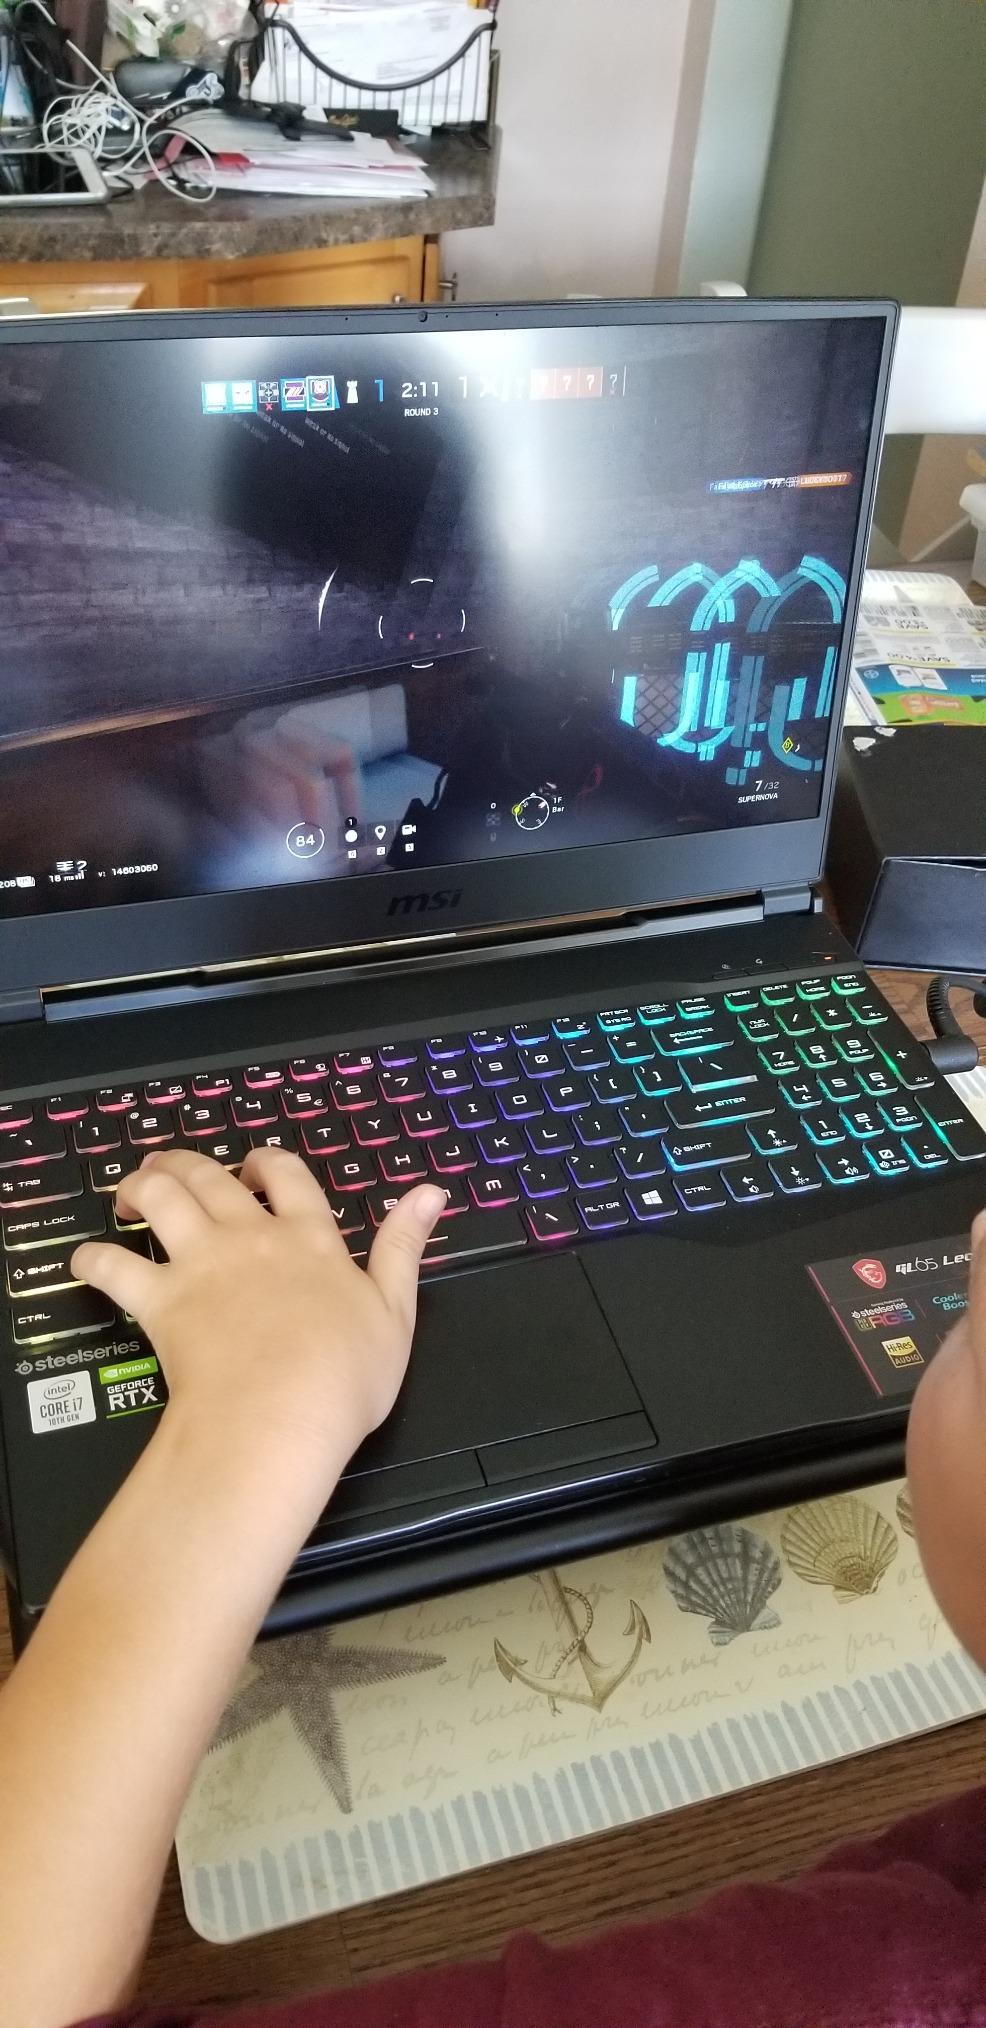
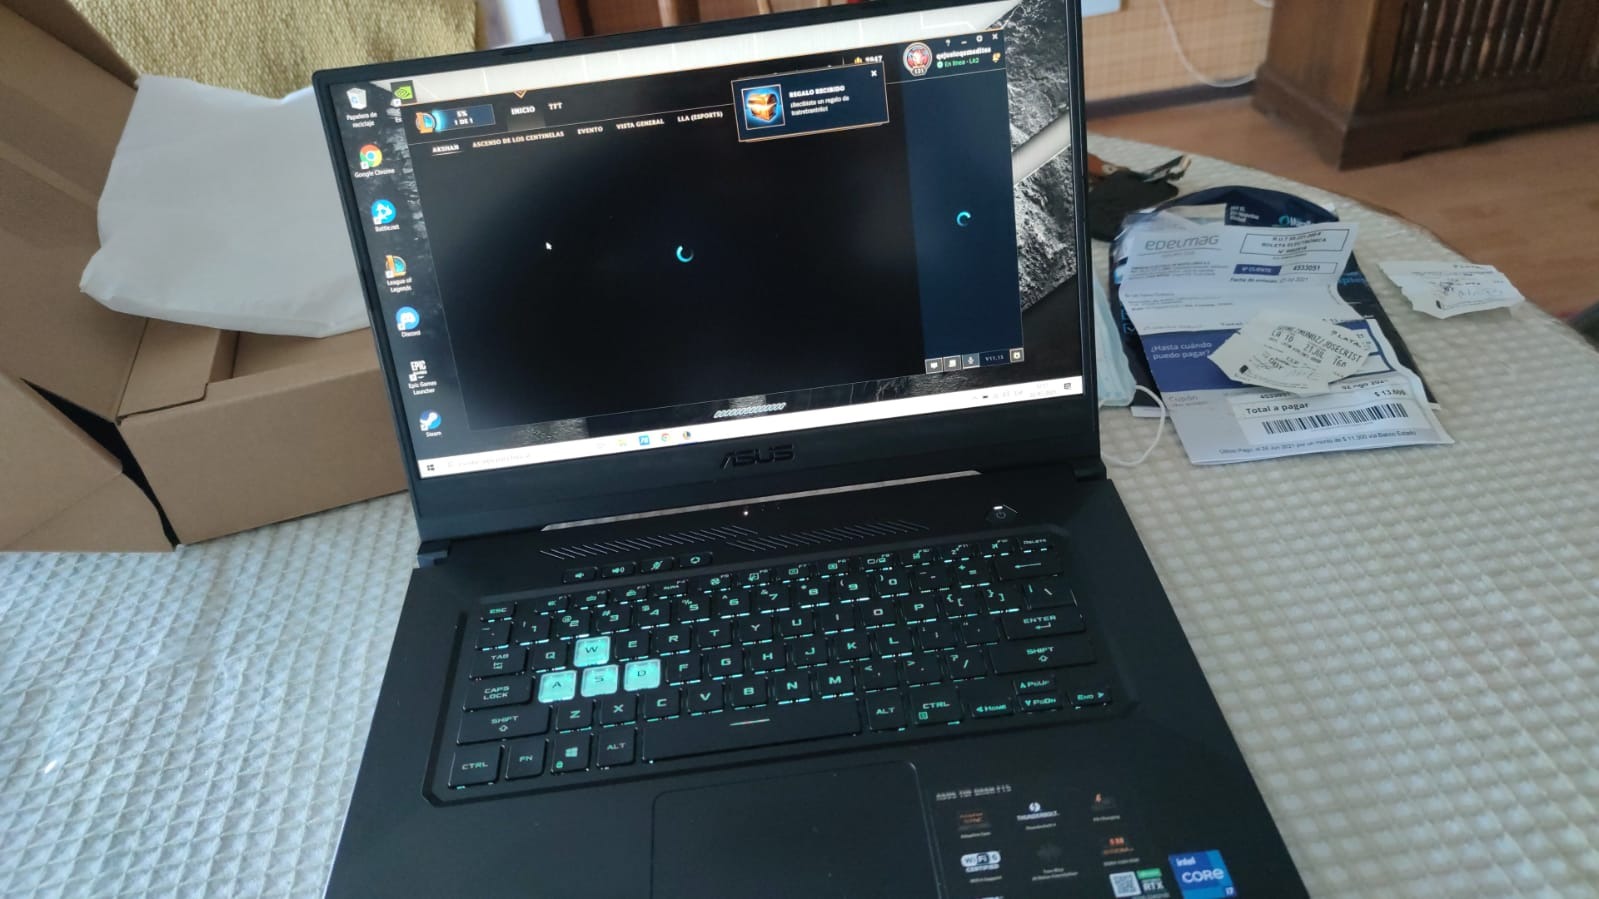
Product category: laptop
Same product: no